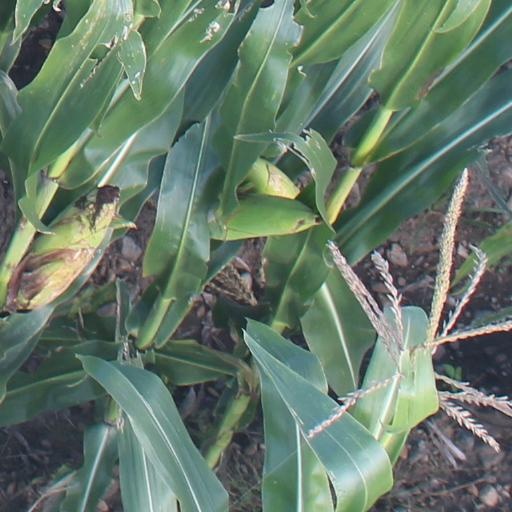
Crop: maize; corn